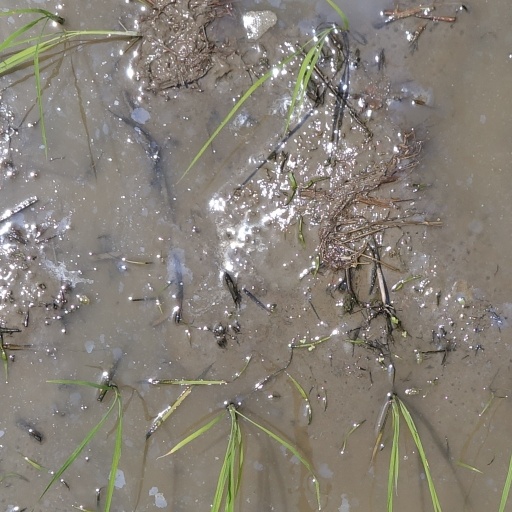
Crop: rice